Nouveau Larousse illustré

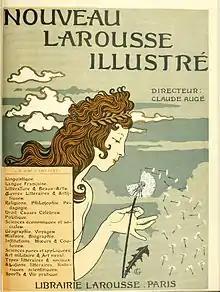
Cover of a volume of the

The ("New Larousse Illustrated") was an illustrated French language encyclopedia published by Éditions Larousse between 1897 and 1904, in 7 volumes and a supplement. It was essentially a scaled-down version of the ("Great universal dictionary of the 19th century") of Pierre Larousse, but updated and written in a more neutral, scientific style under the editorship of Claude Augé (1854−1924).